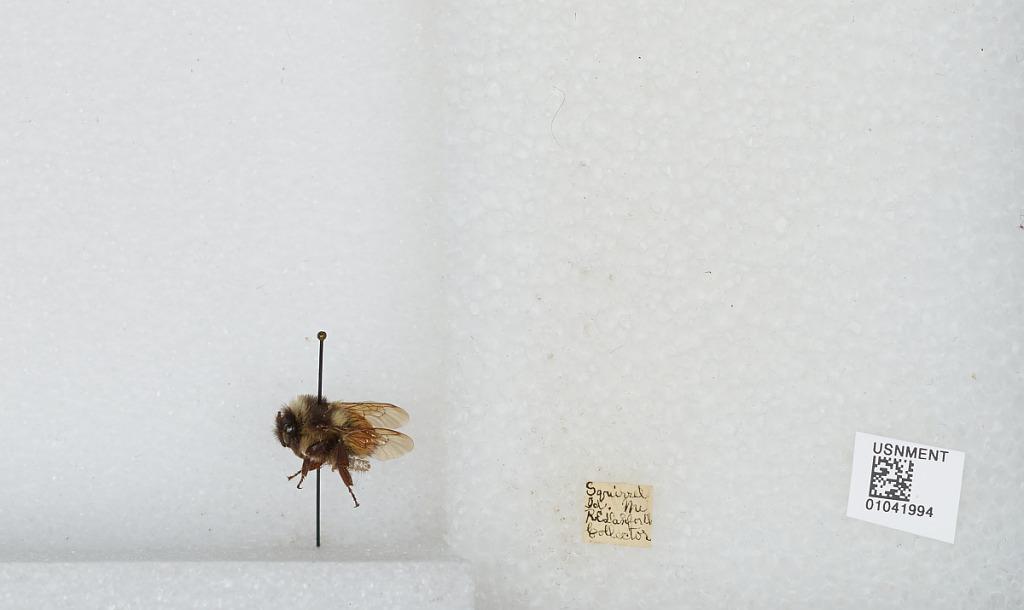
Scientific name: Bombus sp.
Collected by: R. Danforth
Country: United States
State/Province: Maine
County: Lincoln
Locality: Squirrel Island
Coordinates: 43.8083, -69.6306